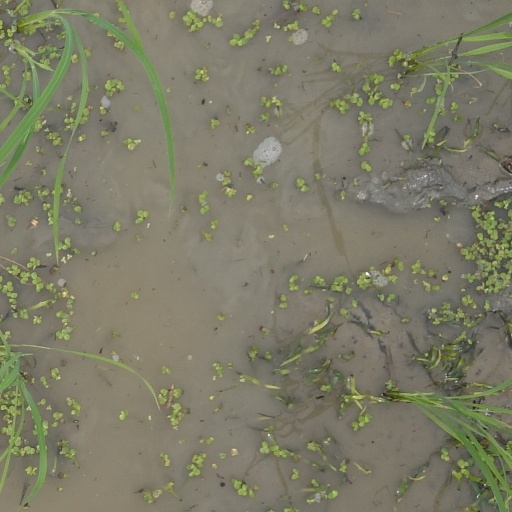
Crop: rice